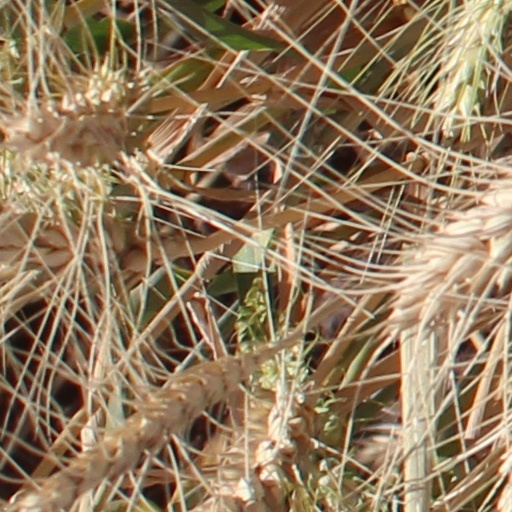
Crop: wheat